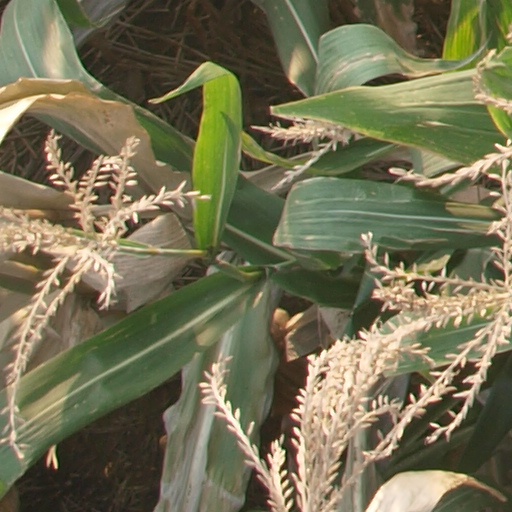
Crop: maize; corn